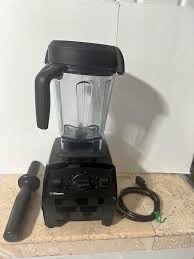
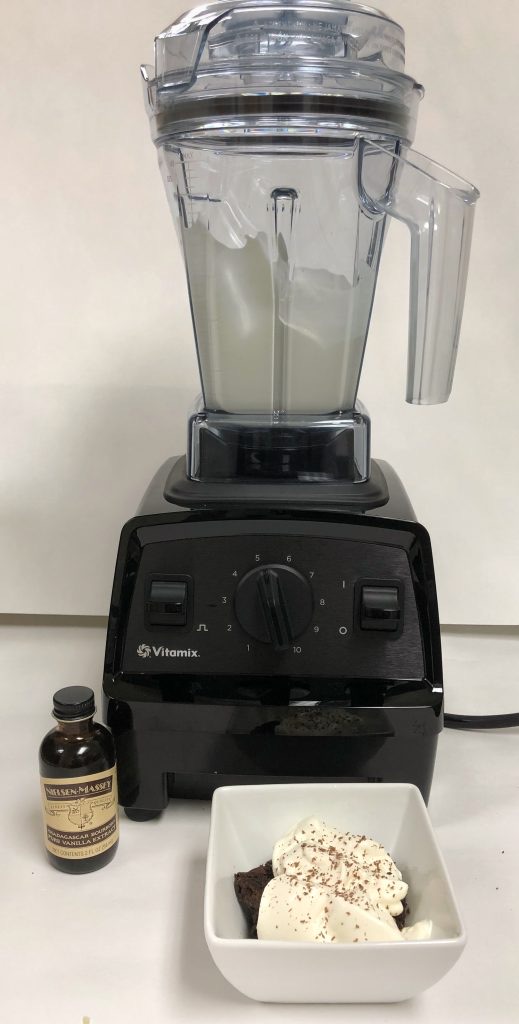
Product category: items_blender
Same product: yes